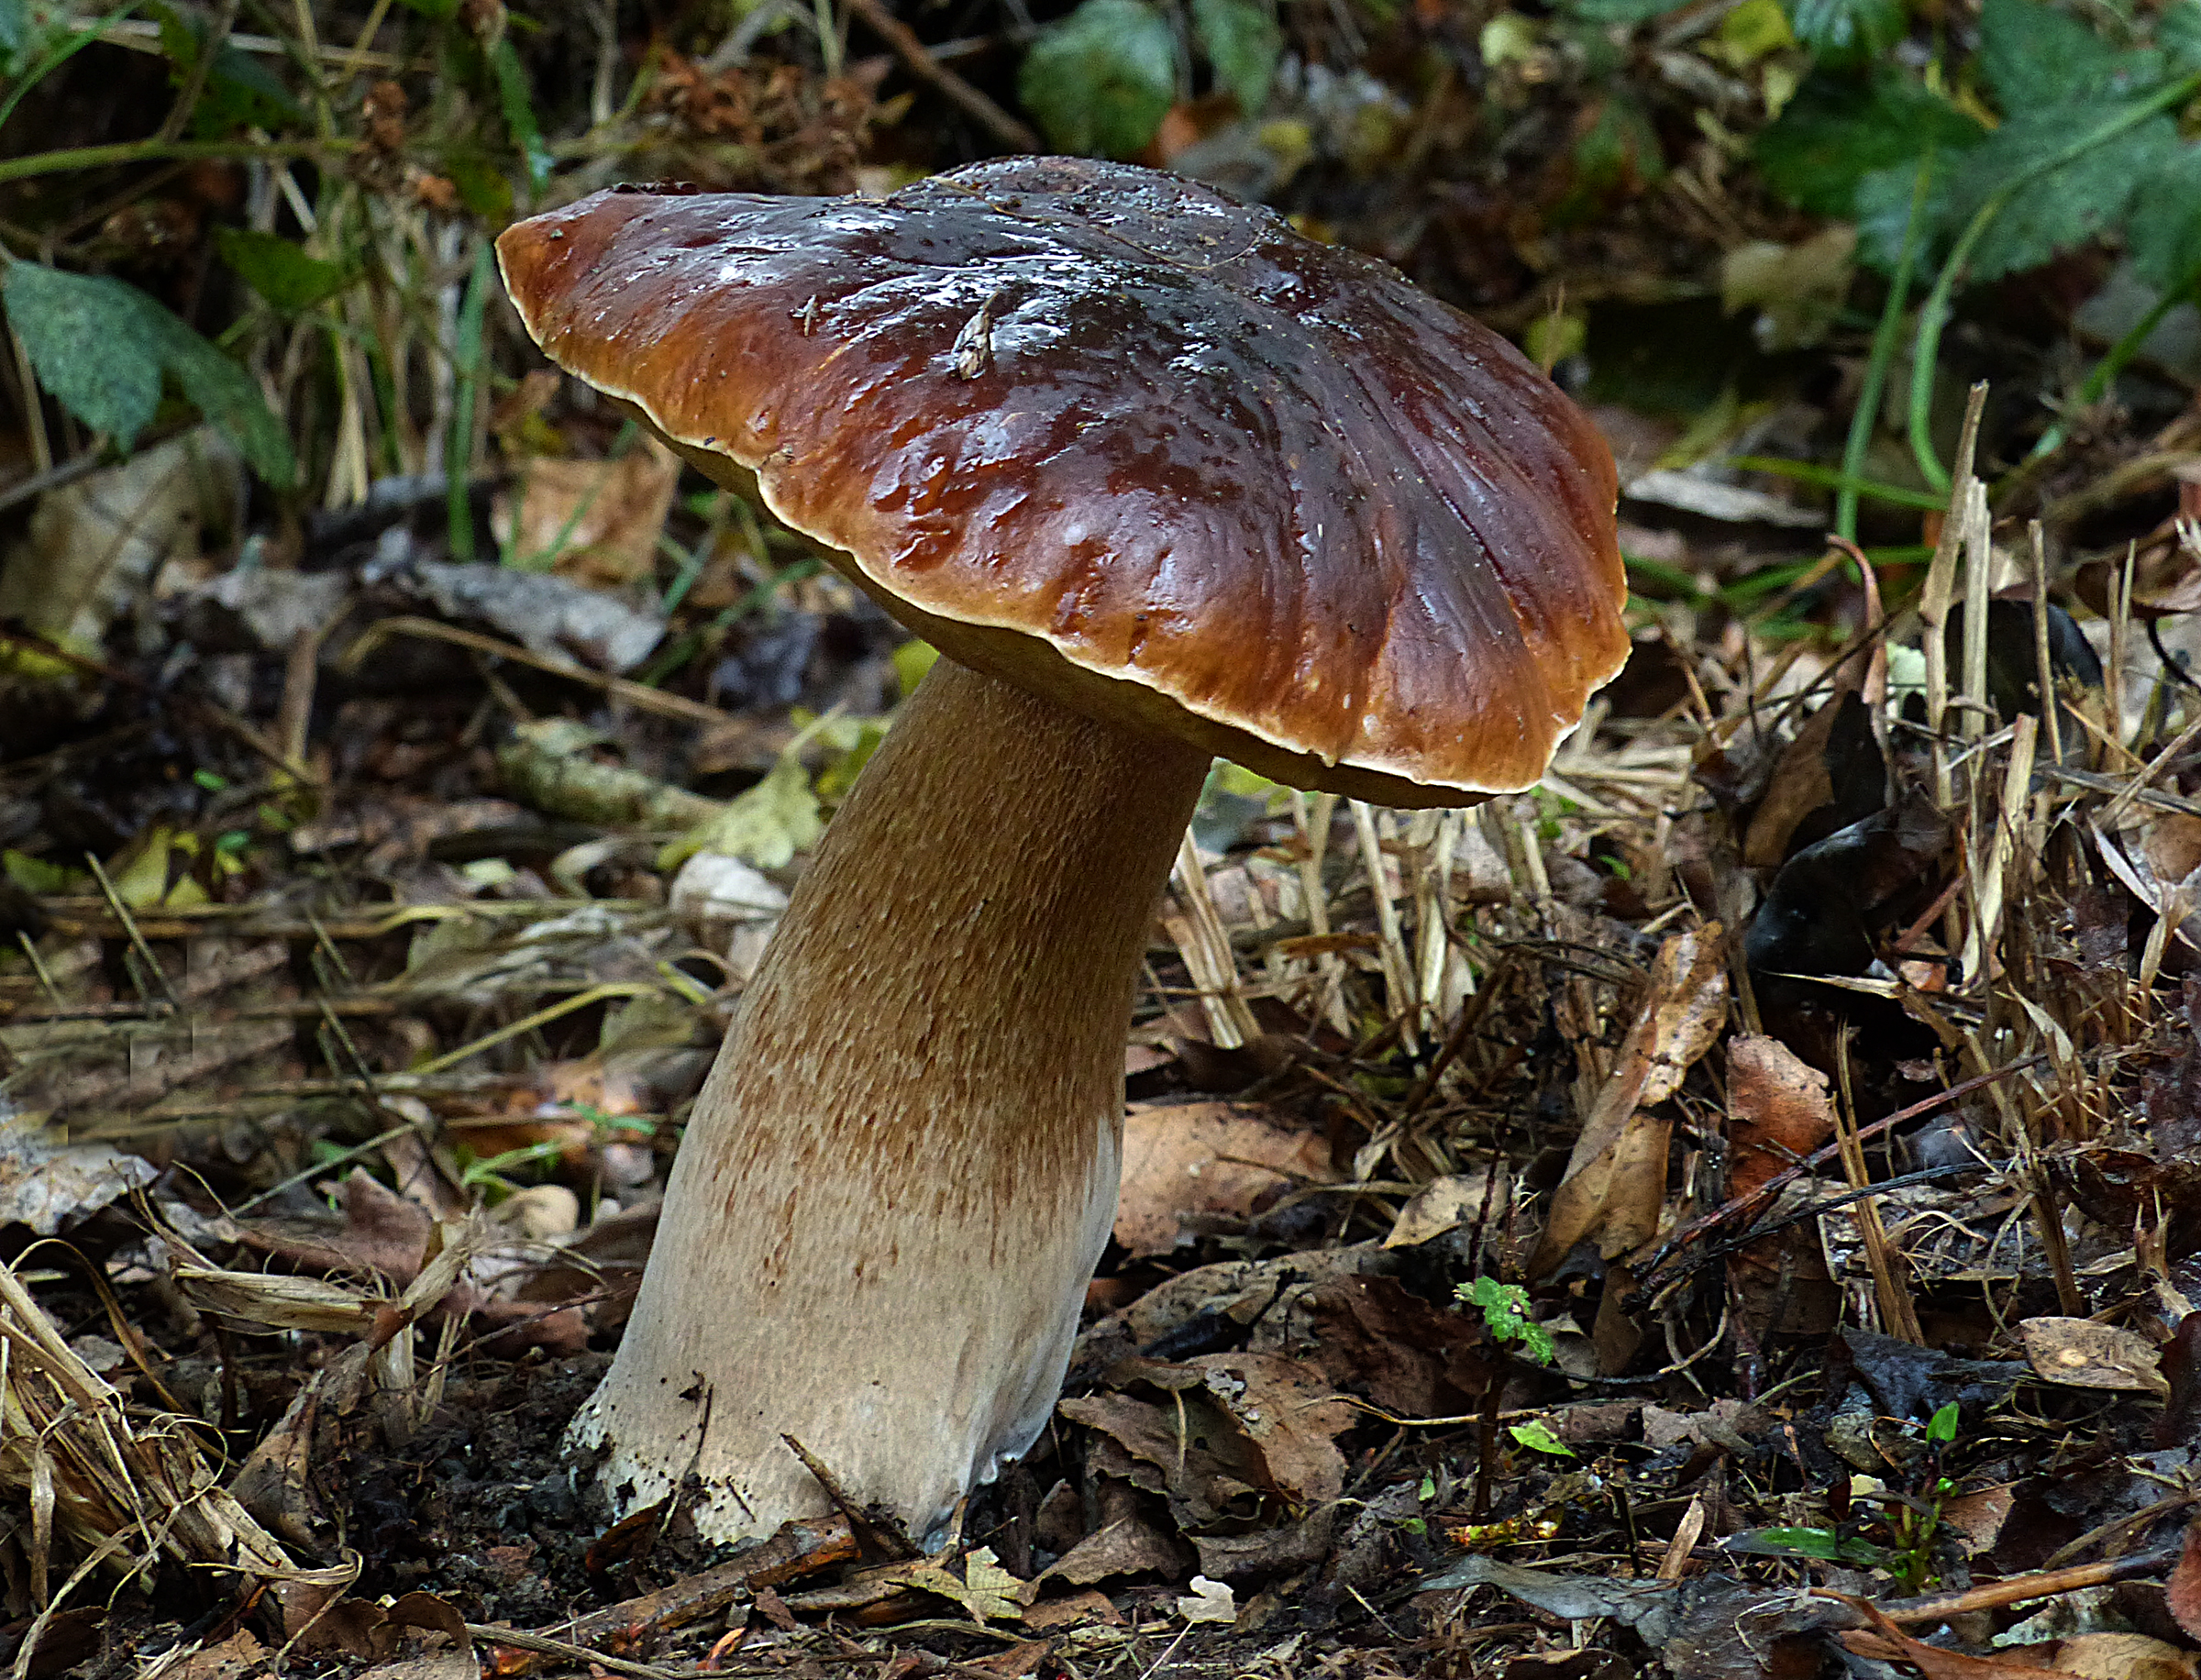
nature, forest, autumn, mushroom, fauna, fungus, fungi, boletus, woodland, habitat, lumixfz200, bridgecamera, agaric, bolete, agaricus, matsutake, oyster mushroom, edible mushroom, medicinal mushroom, agaricomycetes, agaricaceae, champignon mushroom, penny bun, pleurotus eryngii